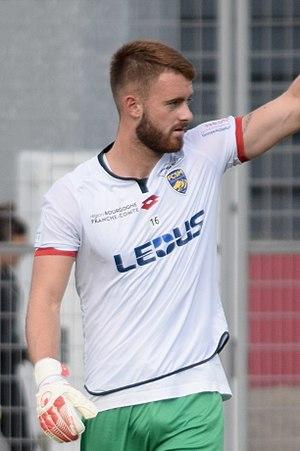
FCSM * DFCO